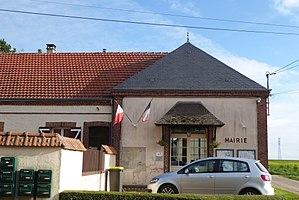
mairie, le Boullay-les-Deux-Églises, Eure-et-Loir, France.
Le Boullay-les-Deux-Églises est une commune française située dans le département d'Eure-et-Loir en région Centre-Val de Loire.